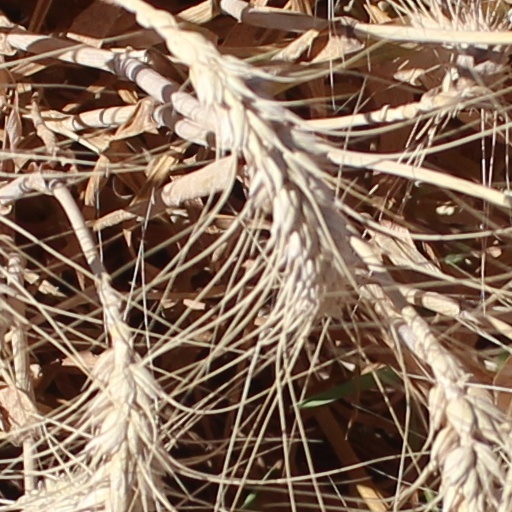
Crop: wheat